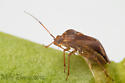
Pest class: lygus_bug